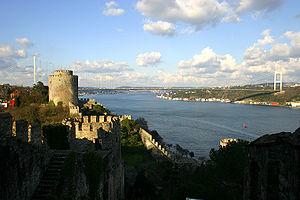
Le Bosphore est le détroit qui relie la mer Noire à la mer de Marmara et marque, avec les Dardanelles, la limite méridionale entre les continents asiatique et européen. Il est long de 32 kilomètres pour une largeur de 698 à 3 000 mètres. Il sépare les deux parties anatolienne et rouméliote de la province d'Istanbul.
Rumeli Hisari est une forteresse située au nord du quartier de Bebek à Istanbul, en Turquie.
Le pont Fatih Sultan Mehmet, aussi appelé second pont du Bosphore, est un pont suspendu qui relie les continents européen et asiatique sur le détroit du Bosphore à Istanbul, en Turquie. Le pont porte le nom de Mehmet II le Conquérant, celui qui conquit et mit fin à l'Empire byzantin en 1453.